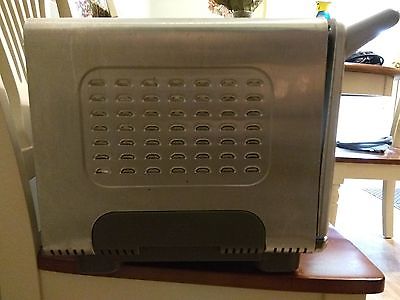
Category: toaster